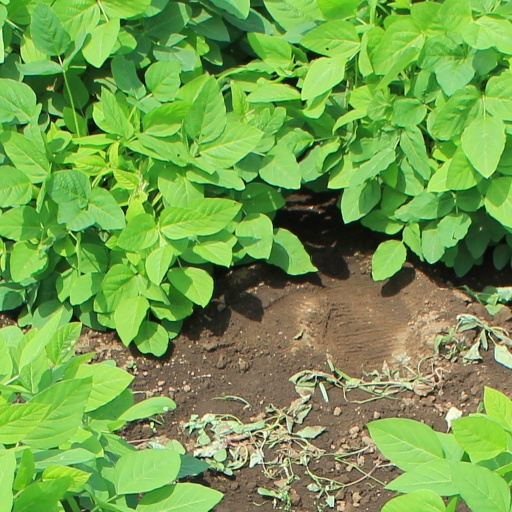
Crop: soybean